Kumarbi

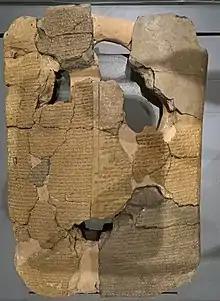
The Muwatalli II-Alaksandu treaty, which mentions Kumarbi among the divine witnesses. Troy Museum.

Kumarbi was among the Hurrian deities who also came to be worshiped in the Hittite Empire. Most of the ritual texts from Hattusa which mention him have a Hurrian background and likely originated in Kizzuwatna. In offering lists, he belonged to the circle of deities (') of Teshub. In the reliefs from the Yazılıkaya sanctuary, where the depicted deities seemingly follow the order of such lists, he is most likely depicted on relief assigned number 40 in the conventional numbering in modern literature. Typically in ritual texts in enumerations of deities he follows Teshub and Tašmišu and precedes Ea, Kušuḫ and Šimige. However, in a similar list dealing with the worship of Teshub in Šapinuwa he appears after Anu. During the reign of Tudḫaliya IV, he received offerings alongside other deities belonging to the "kaluti" of Teshub in the temple of Kataḫḫa in Ankuwa during the festival. In the Hurro-Hittite "itkalzi" rituals, Kumarbi appears alongside Shalash. She precedes him in instructions for the ' festival. The ritual text KUB 45.28+ mentions Kumarbi alongside the “ancient gods” (Eltara, Nabira, Minki, Tuḫuši, Ammunki and Awannamu), Teshub, mountain gods and Ea.